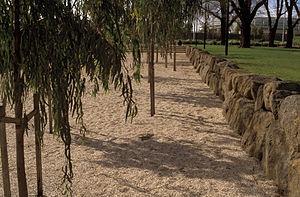
Birrarung Marr est un nouveau parc urbain de Melbourne, situé entre le quartier central des affaires et le fleuve Yarra. Il fut ouvert en 2002, son nom signifiant « Rivière des brumes » ou « Berge de la rivière » en Woiwurrung, langue des Wurundjeri, peuplade aborigène de la région de Melbourne.